Tendong Gumpa

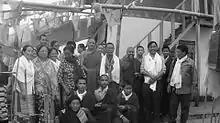
Tendong Gumpa- During Nyungene 2014

Since long before 1930, the peak was meant for chamkhang (meditation). At this period, Khempo Yongda Vajra of Tibet, Guru of the founder of this gumpa had meditated here. The stone chortens or stupas were built sometime during 1951-52 by the devotees and the lamas. Present gumpa was built in the year 1955 with the support of the then King & Queen of Sikkim and with the help of then EC Kazi Densapa Sahab of Bermiok. An honoured lama guru Sangey Lama Ghesela, founder of Aahley Dichhen Cholling gumpa, one of the prominent gumpas in Namchi, had also meditated here for 3 years and in the nearby cave for 6 months. In recent years, renown Nyungney Guru lama Lhakpa Bomzon had also completed his three years three months retreat (Cham) alone at this hill-top during October 1998. To this day, Tendong hilltop has been the abode of spiritual gurus and other seeking seclusion for meditation.